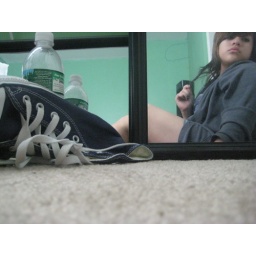
sitting down, taking pics randomly got water bottle and sneaker in the shot.